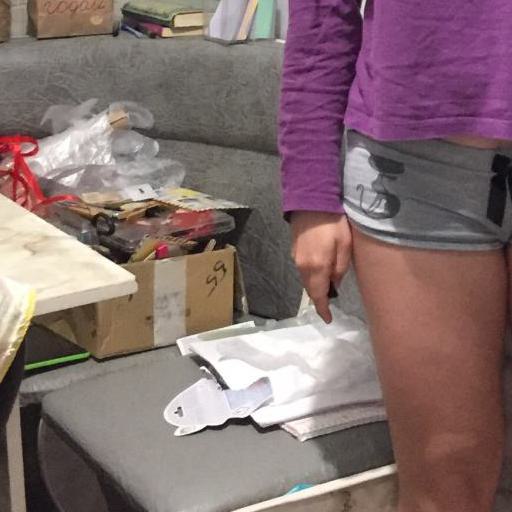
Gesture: no_gesture